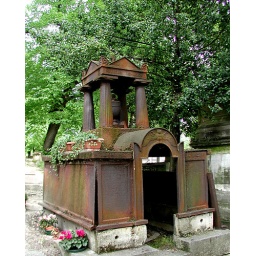
your soul here in the dog house